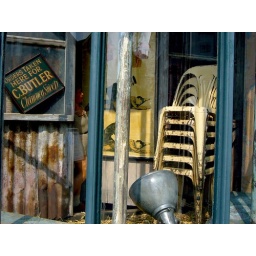
Old bits and pieces for Sale in a shop window in Rye. Notice the stack of 'pressed steel' chairs